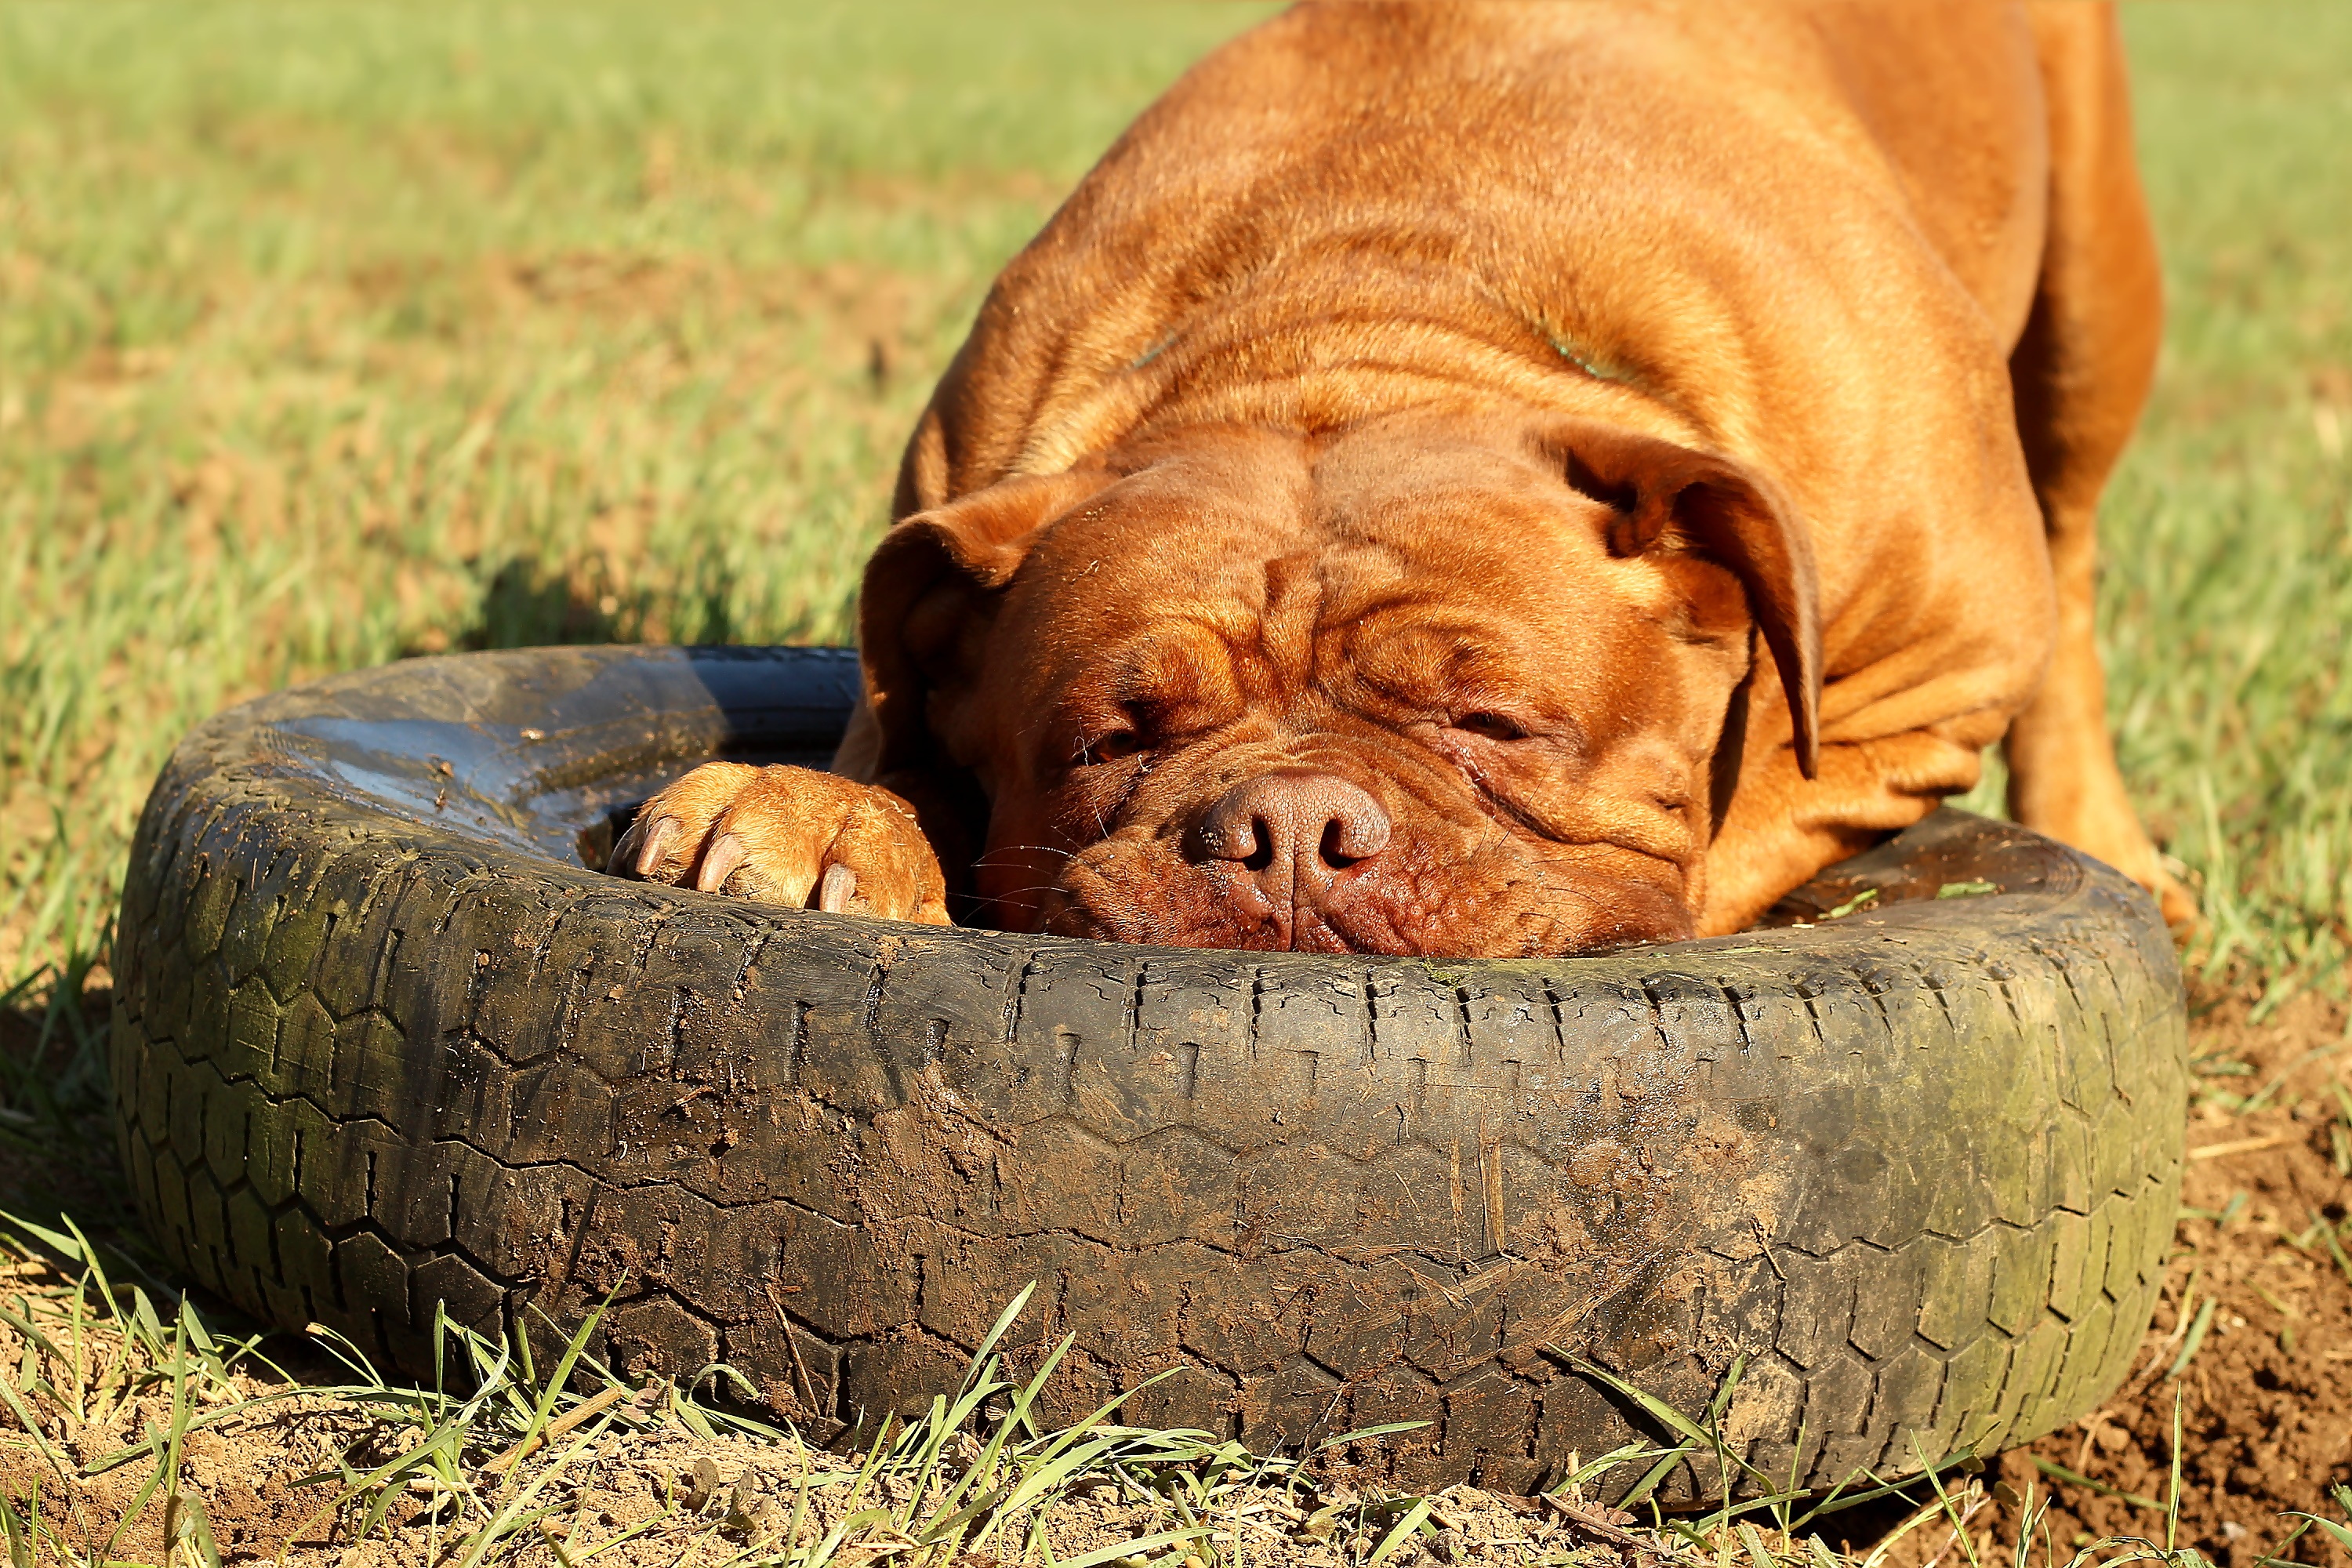
nature, field, puppy, dog, animal, wild, mammal, tire, pets, beast, vertebrate, beauty, dog breed, bitch, guard dog, dogue de bordeaux, french mastiff, moloss, dog like mammal, dog breed group, barbara de bordeaux, bordo